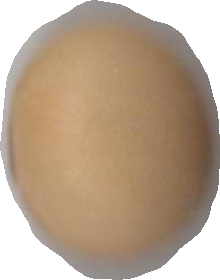
Variety: Dega